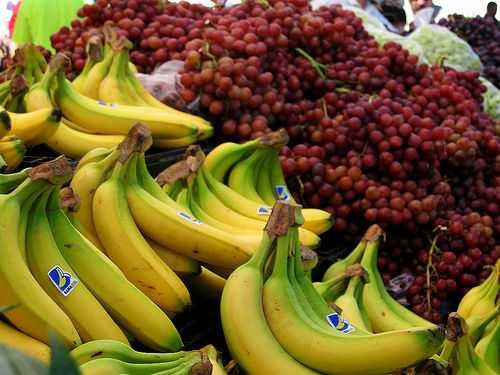
Label: Banana